Special Relationship

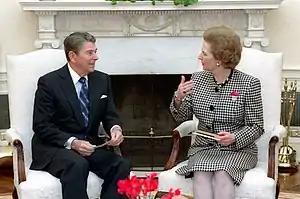
President Ronald Reagan (left) and Prime Minister Margaret Thatcher (right) in the Oval Office, November 1988

A Europeanist, Prime Minister Edward Heath preferred to speak of a natural relationship', based on shared culture and heritage", and stressed that the Special Relationship was "not part of his own vocabulary".